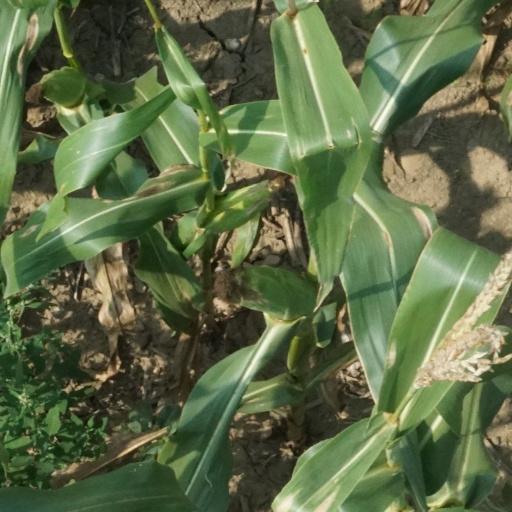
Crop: maize; corn